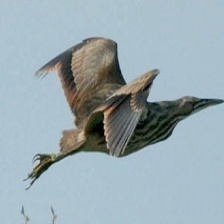
Species: AMERICAN BITTERN
Scientific name: BOTAURUS LENTIGINOSUS